Deobandi fiqh

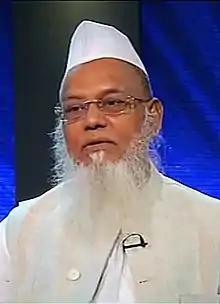
Farid Uddin Masood, a prominent Deobandi scholar from Bangladesh

In 2008, the Islamic scholars of Darul Uloom Deoband issued a historic Fatwa against terrorism. Backed by over 6,000 Islamic scholars, the Fatwa declared that terrorism is anti-Islamic and that killing of innocent people, regardless of their religion or community, is against the principles of Islam. The Fatwa was issued at a conference attended by thousands of Islamic scholars and was seen as a significant move in the fight against terrorism in India and around the world. The Deoband Fatwa against Terrorism was welcomed as a positive step towards countering the misuse of religion to promote violence and emphasized that the true teachings of Islam advocate peace, compassion, and non-violence. It continues to serve as a beacon of hope and inspiration for all those who seek to promote peace and understanding between different communities and cultures.